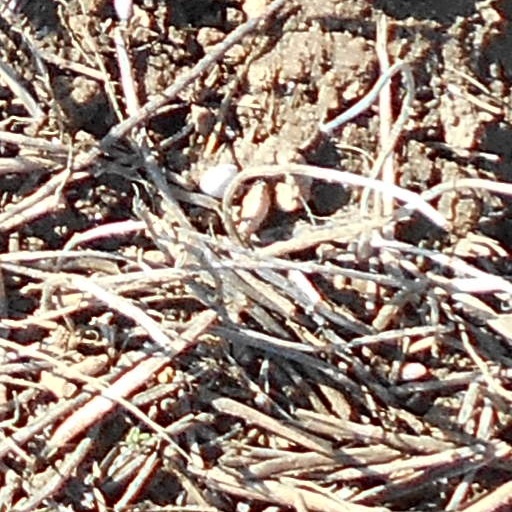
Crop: wheat